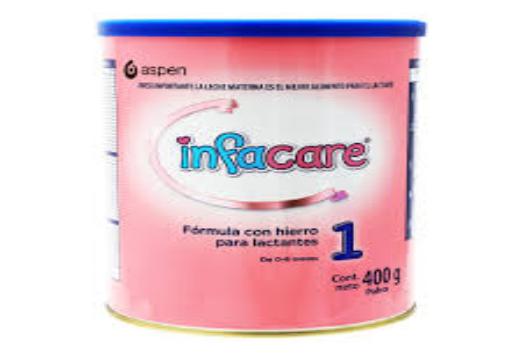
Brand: Infacare
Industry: Food